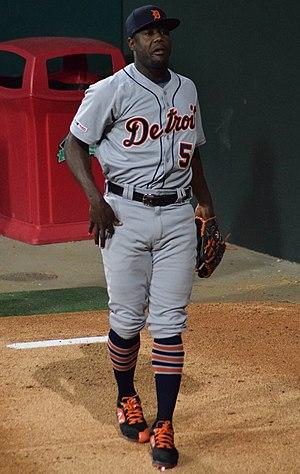
Victor Alfonso Alcántara est un lanceur droitier des Tigers de Détroit de la Ligue majeure de baseball.